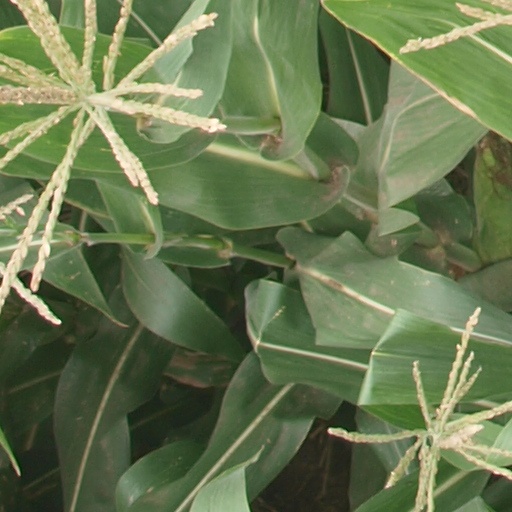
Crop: maize; corn